Fatshe leno la rona

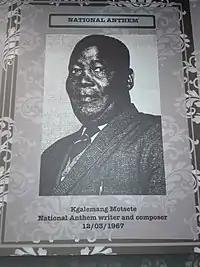
Kgalemang Tumediso (K.T) Motsete

From the late 19th-century until the height of decolonisation during the 1960s, Bechuanaland (as it was then known) was a protectorate of the United Kingdom within its colonial empire. In the run up to independence, proposals for the national symbols for the future country were made. Although the flag and the coat of arms were straightforward choices, the selection of the national anthem became a source of contention. Despite its popularity, "Fatshe leno la rona" was reportedly not the frontrunner because its composer – Kgalemang Tumediso Motsete, who possessed "a music degree from London" – was the co-founder and leader of the opposition Botswana People's Party (BPP), which at the time was a radical faction. Instead, the government wanted to maintain "Morena boloka Sechaba sa Etsho" ("Lord protect the nation of the world") as the anthem after independence. Although the latter song was considered by some government officials to be a "colonial song", it was in fact embraced by nationalists in the south of the continent in their struggle against colonialism, as well as in South Africa during the apartheid era.